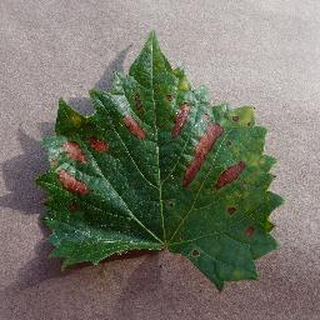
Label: grape_esca_black_measles